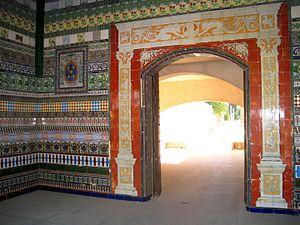
La Chartreuse Notre-Dame de las Cuevas, en espagnol : Cartuja de Santa María de las Cuevas ou Monasterio de Santa María de las Cuevas, Monastère de Sainte Marie des Grottes ou Monastère de la Cartuja est un ancien monastère chartreux, situé sur l'île de La Cartuja à Séville. Elle est appelée plus généralement Chartreuse de Séville.